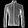
Label: Coat